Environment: real
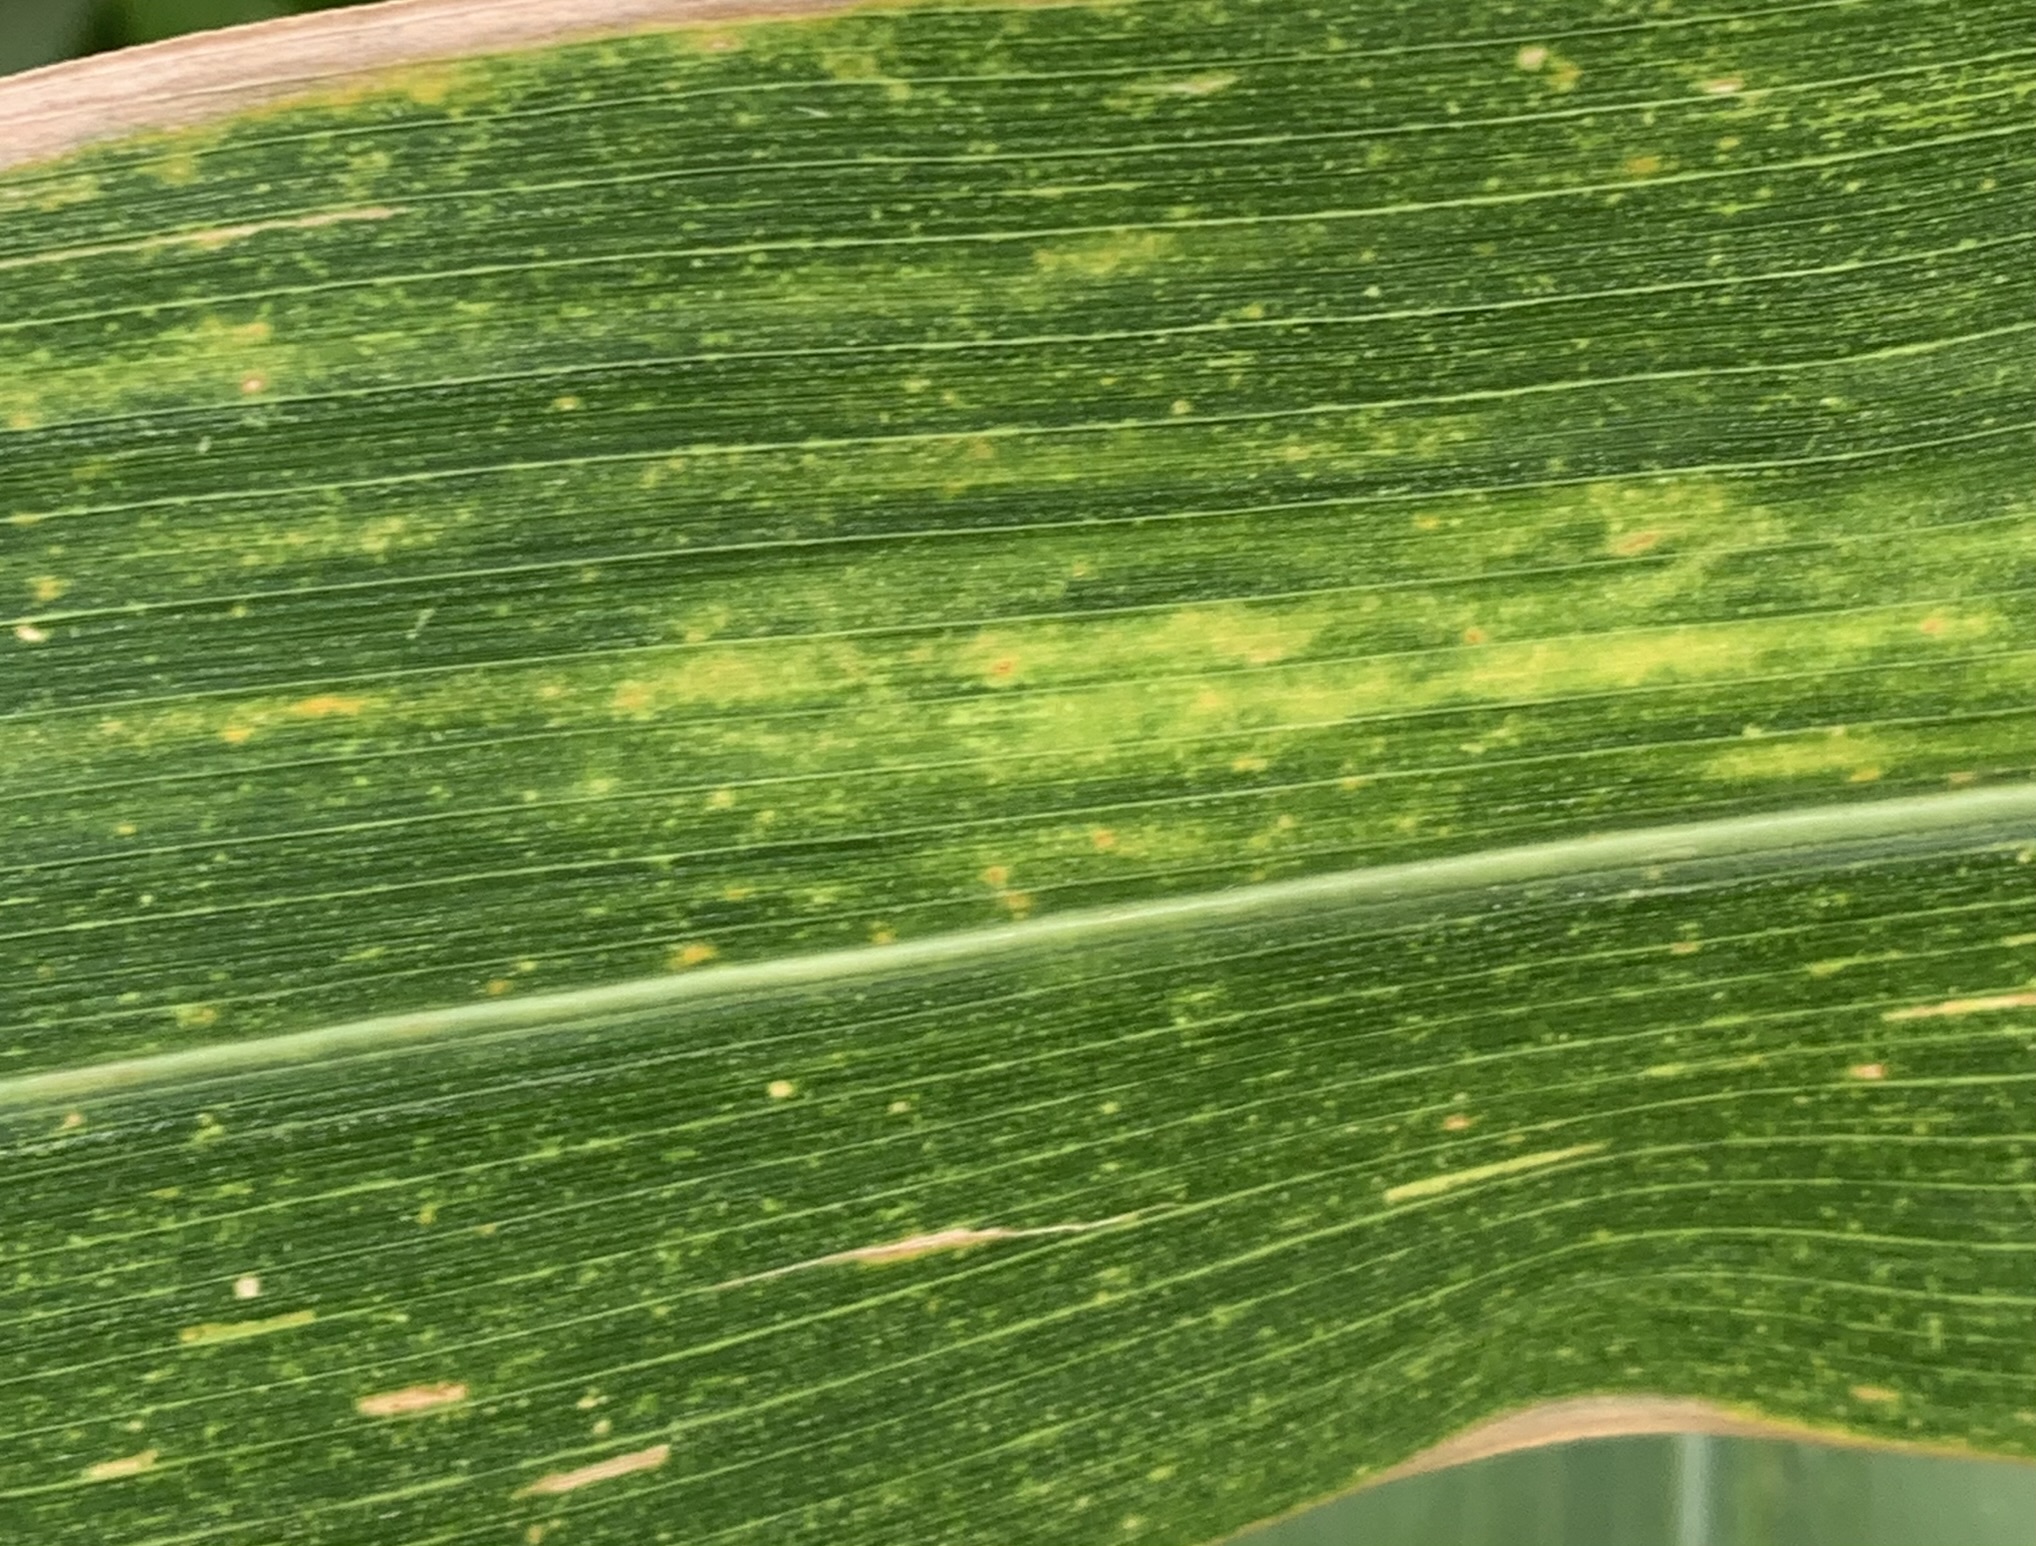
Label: lethal_necrosis